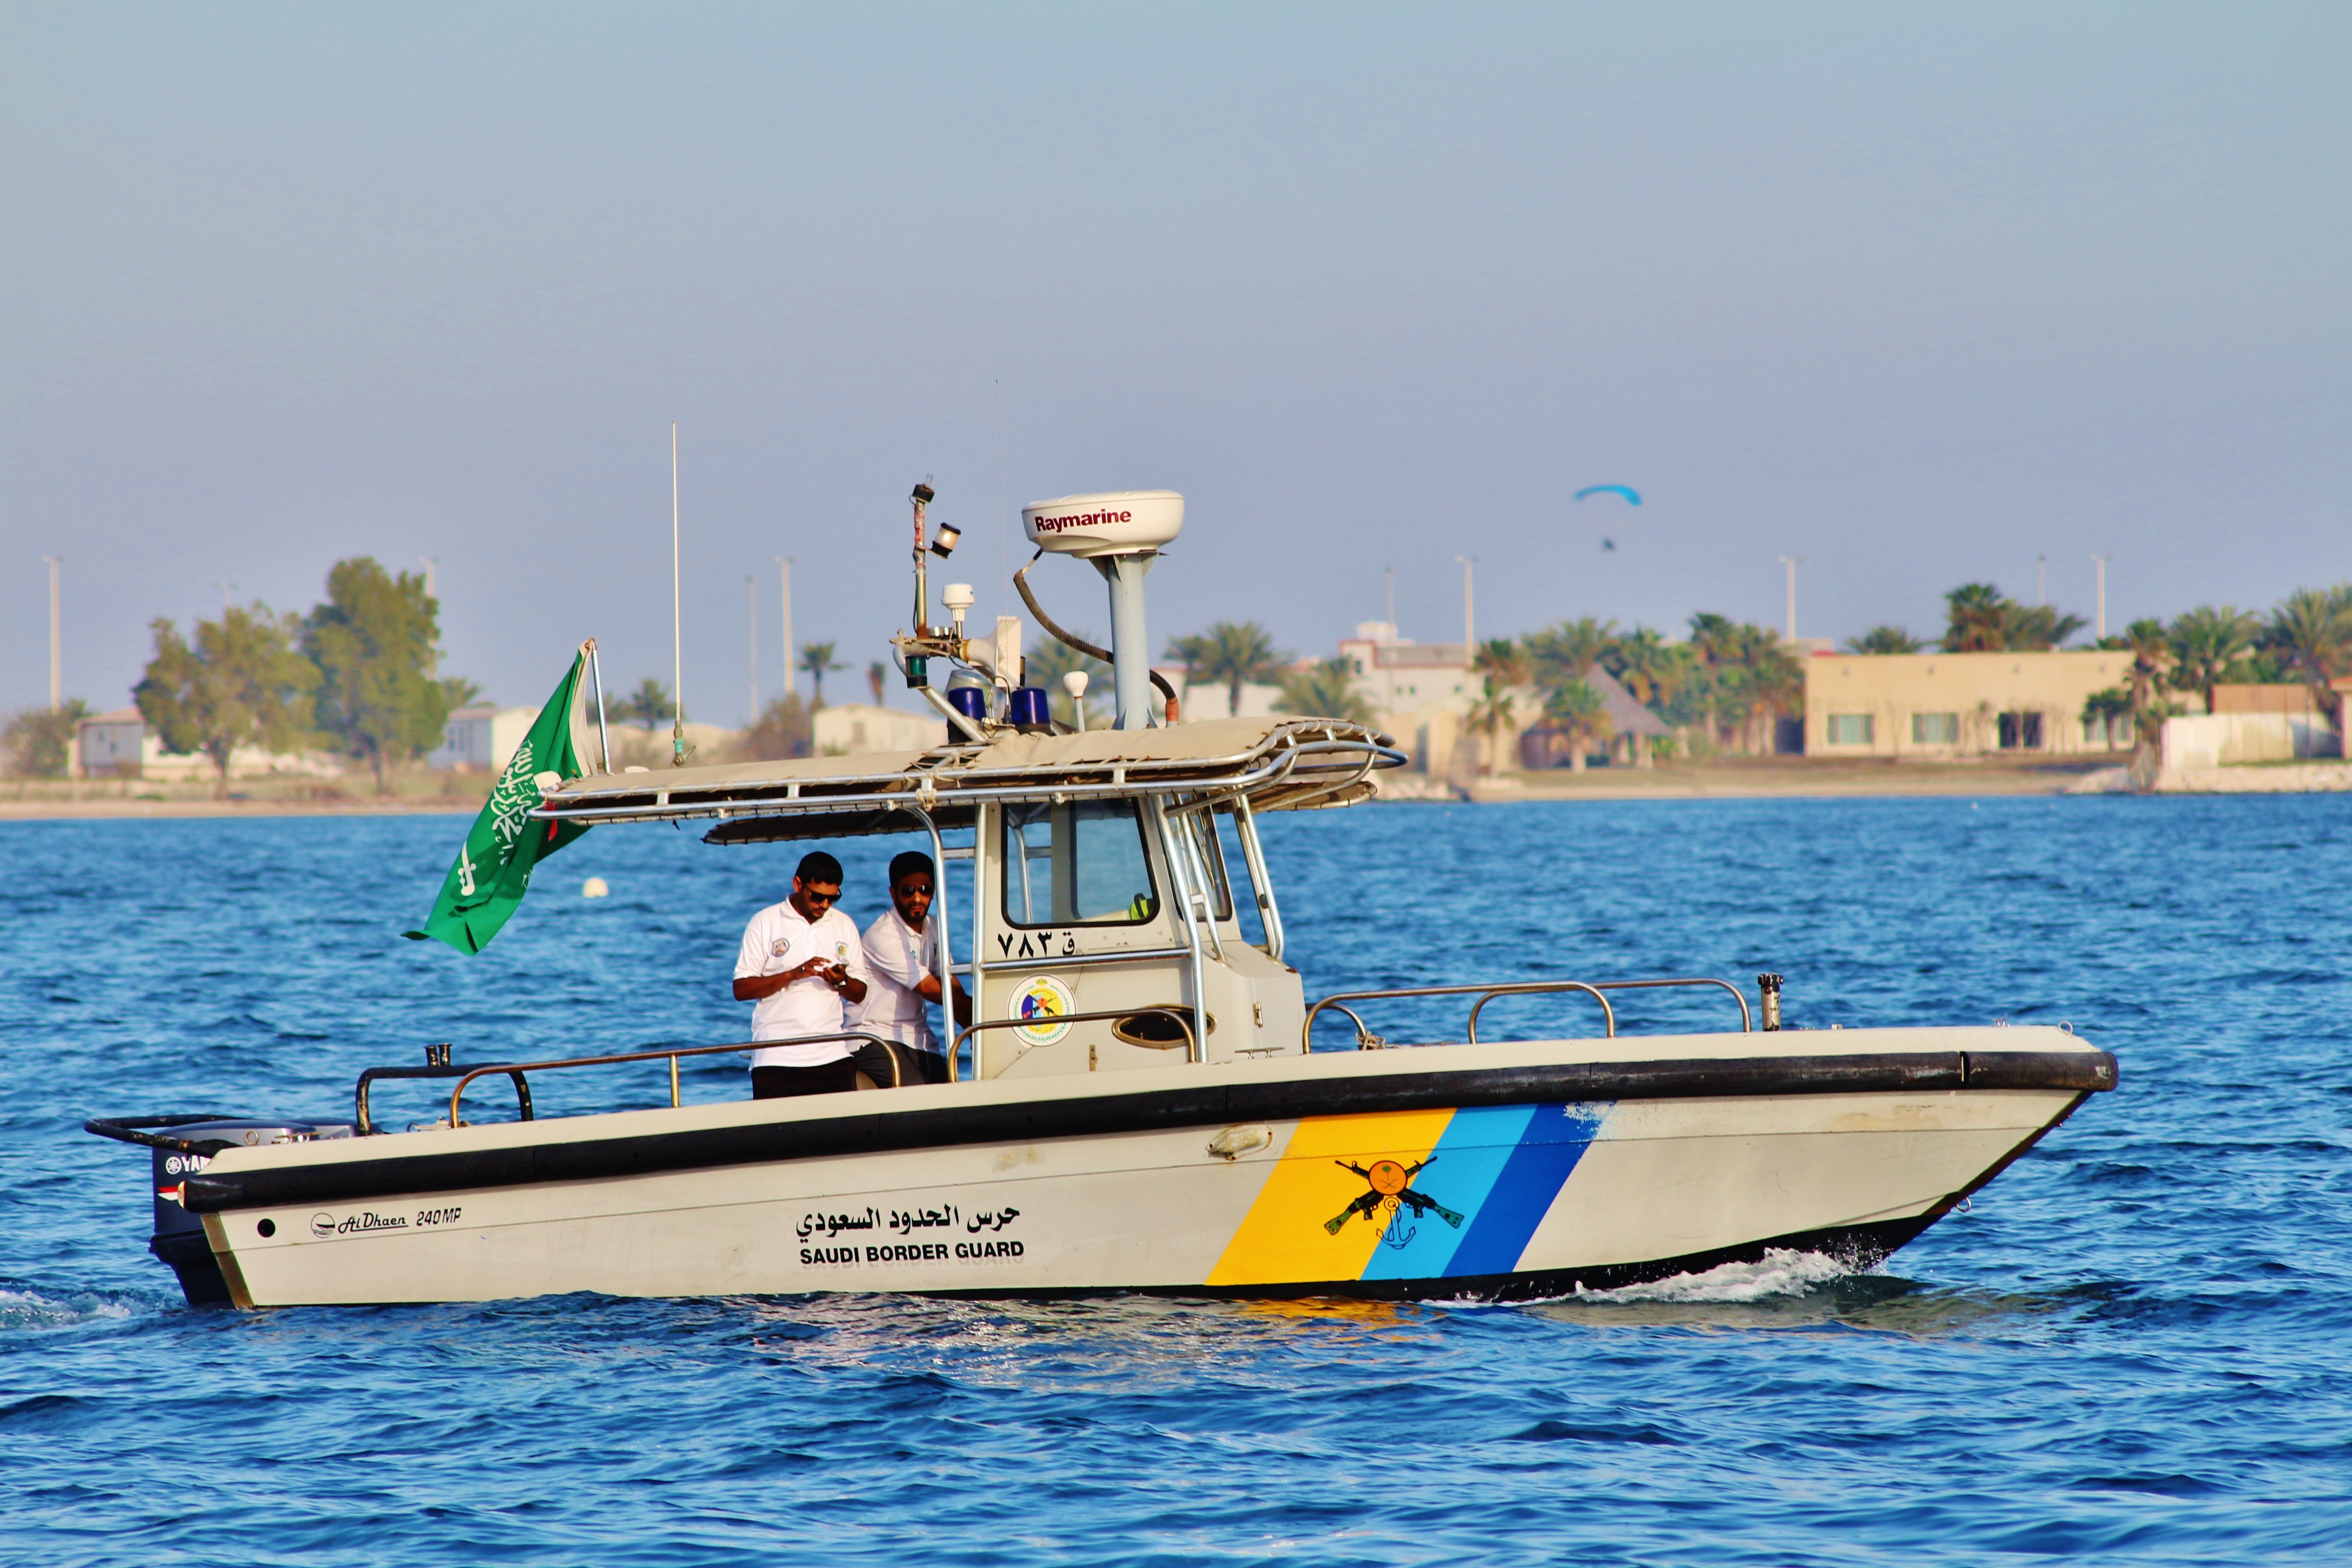
sea, water, cold, boat, travel, military, vehicle, bay, blue, security, motorboat, boating, police, arabia, gulf, middle, watercraft, guard, catamaran, east, halfmoon, saudi, saudi arabia, skiff, khobar, expat